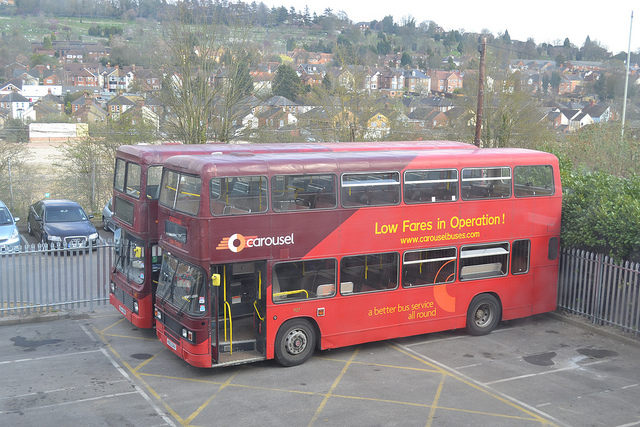
user: Given an image and a question. Answer the question in a short answer. Question: Where do these buses usually take people? Short Answer:
assistant: tour